Balaur bondoc

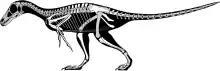
Skeletal reconstruction showing known remains in white

The first small bones belonging to "Balaur bondoc" consisted of six elements of the front limbs. Named specimens FGGUB R. 1580–1585, these were discovered in 1997 in Romania by Dan Grigorescu, but the morphology of the arm was so unusual that scientists could not correctly combine them, mistaking them for the remains of an oviraptorosaur. The first partial skeleton was discovered in September 2009 in Romania, approximately 2.5 kilometers north of Sebeș, along the Sebeș river in the Sebeș Formation dating from the early Maastrichtian, and was given the preliminary field number "SbG/A-Sk1". Later it received the holotype inventory number EME VP.313. The discovery was made by the geologist and paleontologist Mátyás Vremir of the Transylvanian Museum Society of Cluj Napoca who sent them for analysis to Zoltán Csiki of the University of Bucharest. The findings were described on August 31, 2010, in the "Proceedings of the National Academy of Sciences". The 1997 specimens indicate an individual about 45% longer than the holotype; they were also found in a younger stratum.